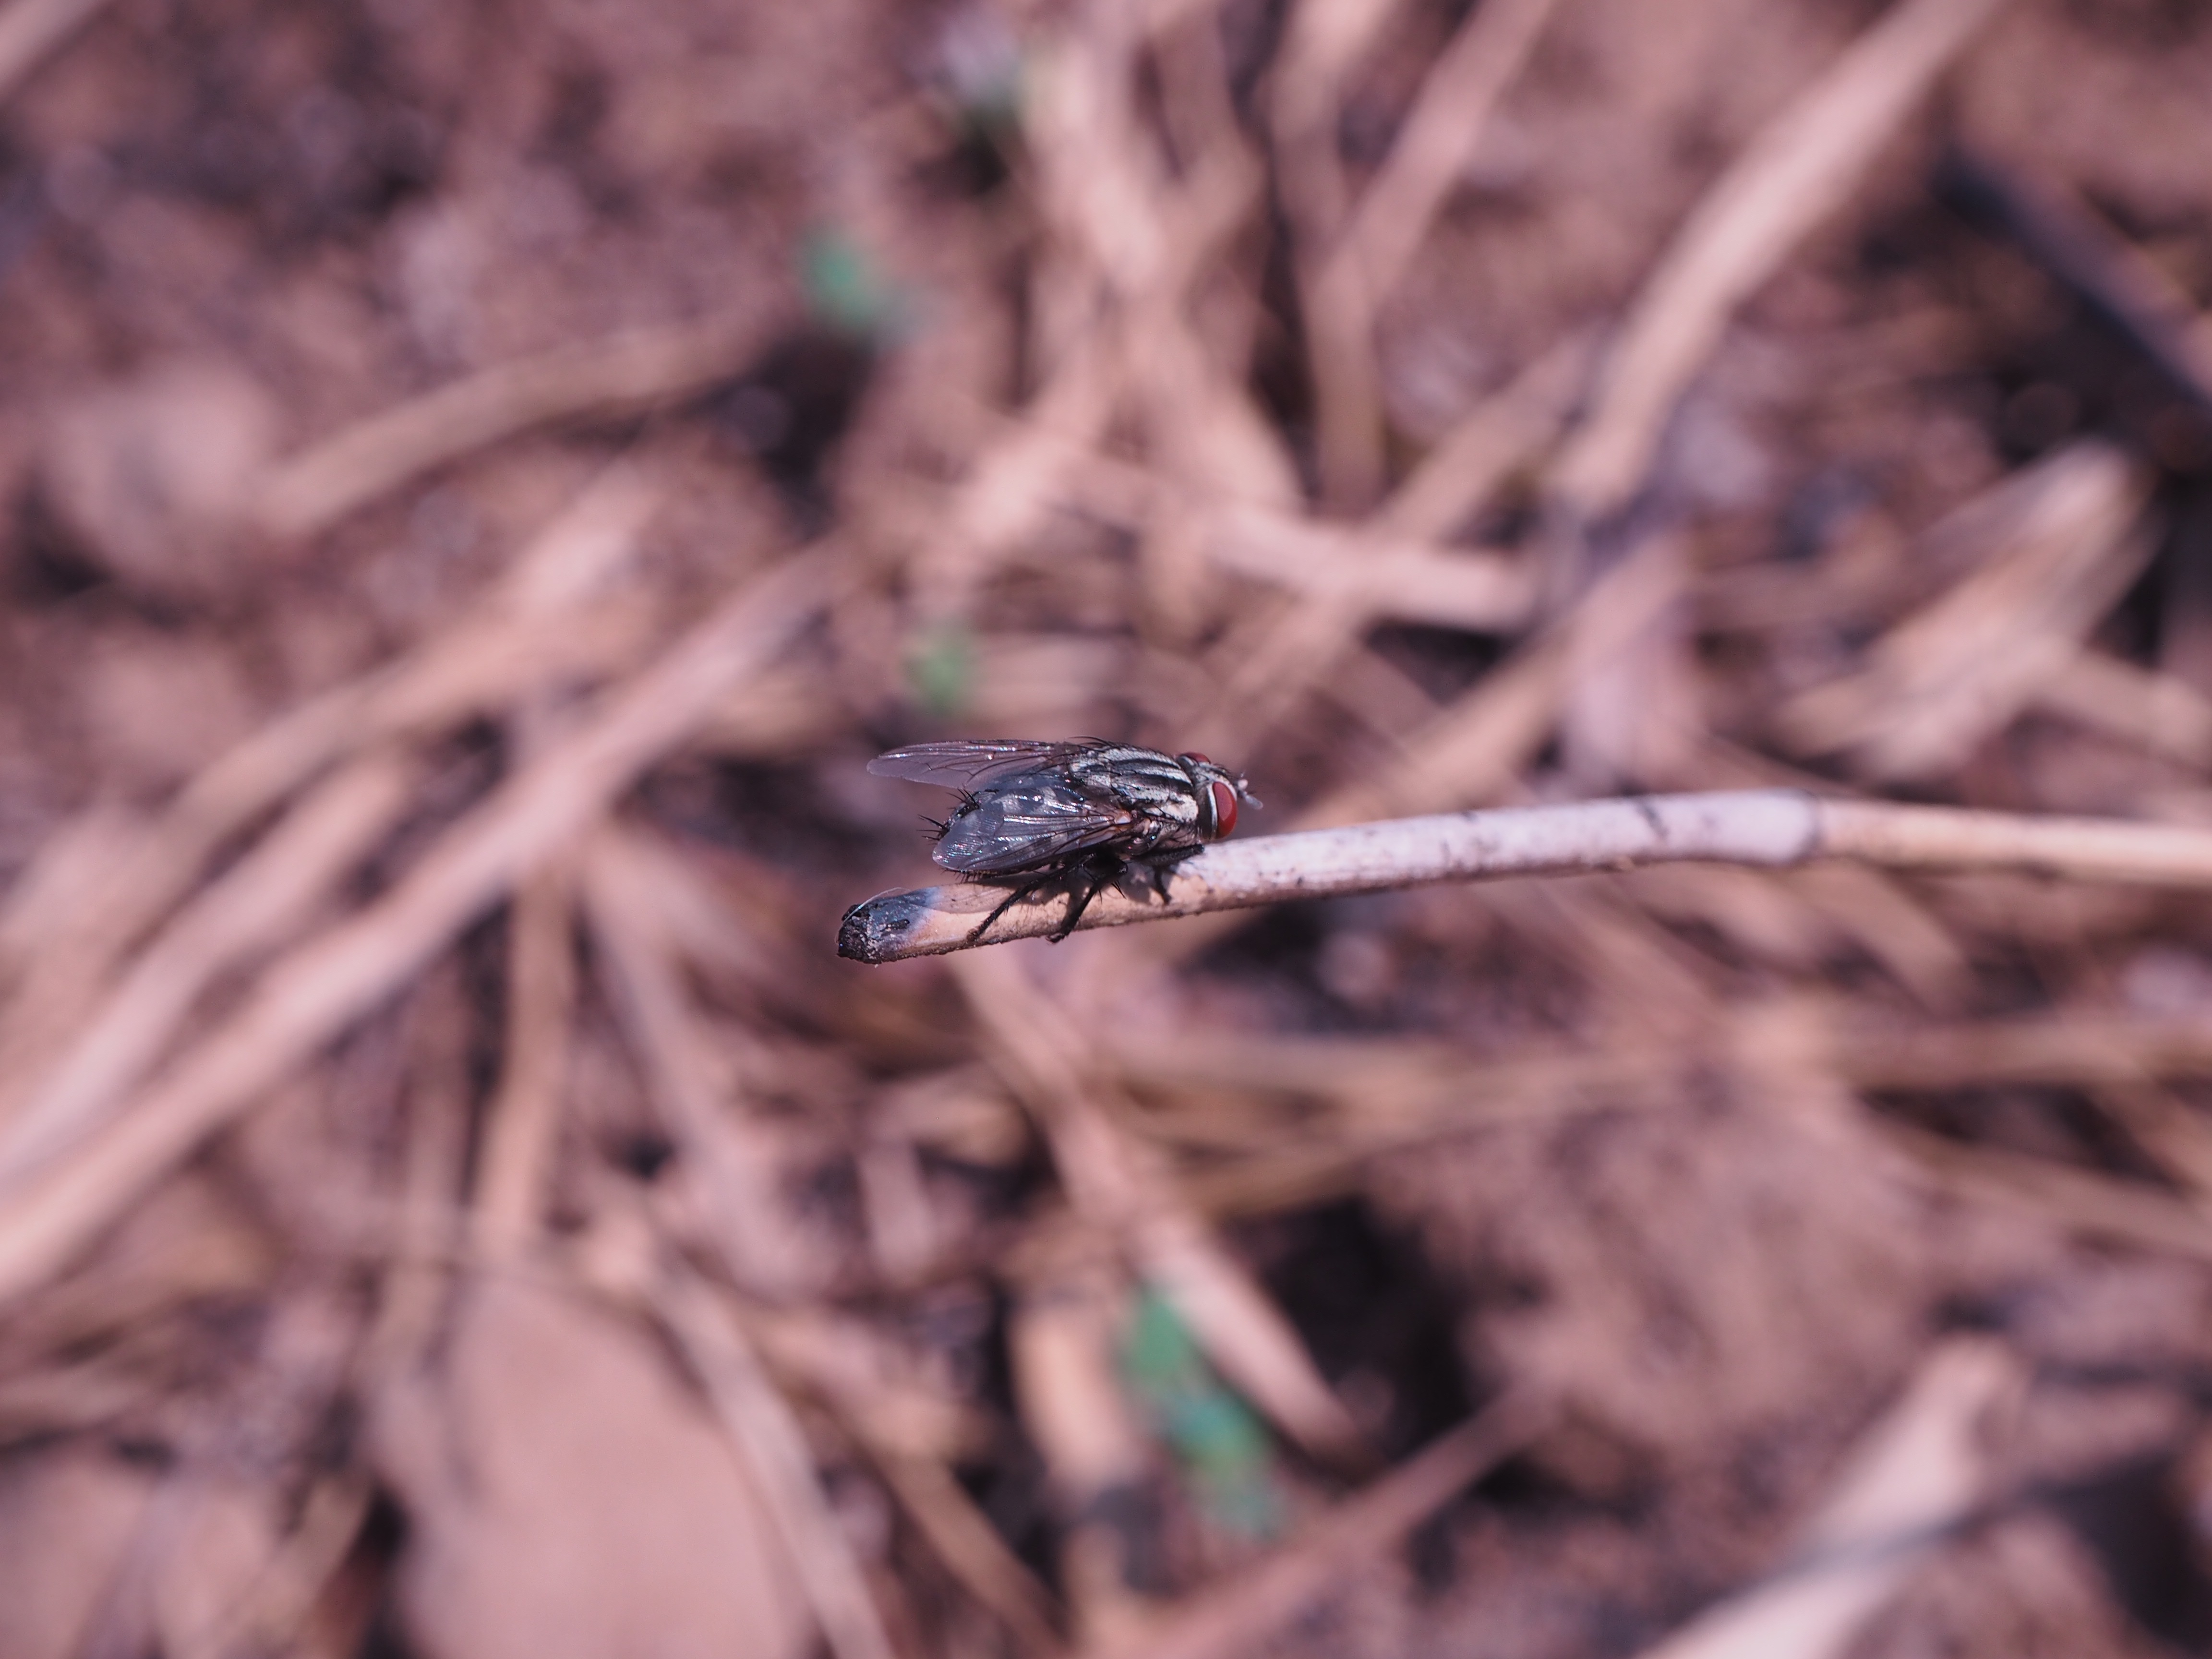
leaf, arid, wildlife, insect, soil, lunch, fauna, invertebrate, close up, insects, flies, macro photography